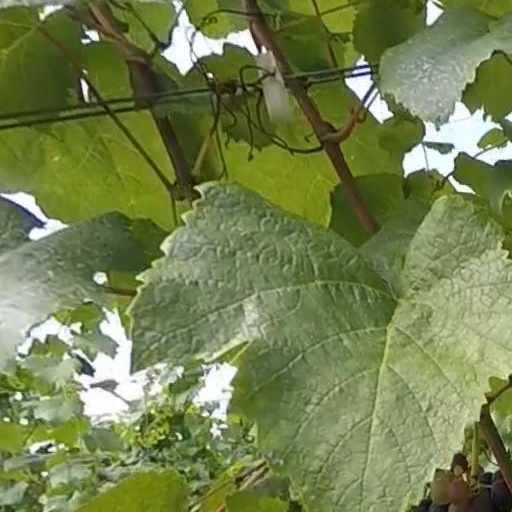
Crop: grape